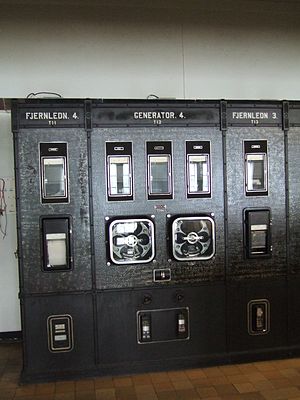
Vandkraftværk / Teknisk opbygning af et vandkraftværk / Turbin- og spændingsregulatoren / Spændingsregulatoren
Instrumenter i Hakavik kraftverk. Midt i tavlen ses to elektromekaniske spændingsregulatorer. Anlægget er fra 1922 og fortsat i brug.
Et vandkraftværk er et kraftværk, som producerer elektrisk energi ved hjælp af rindende vand.